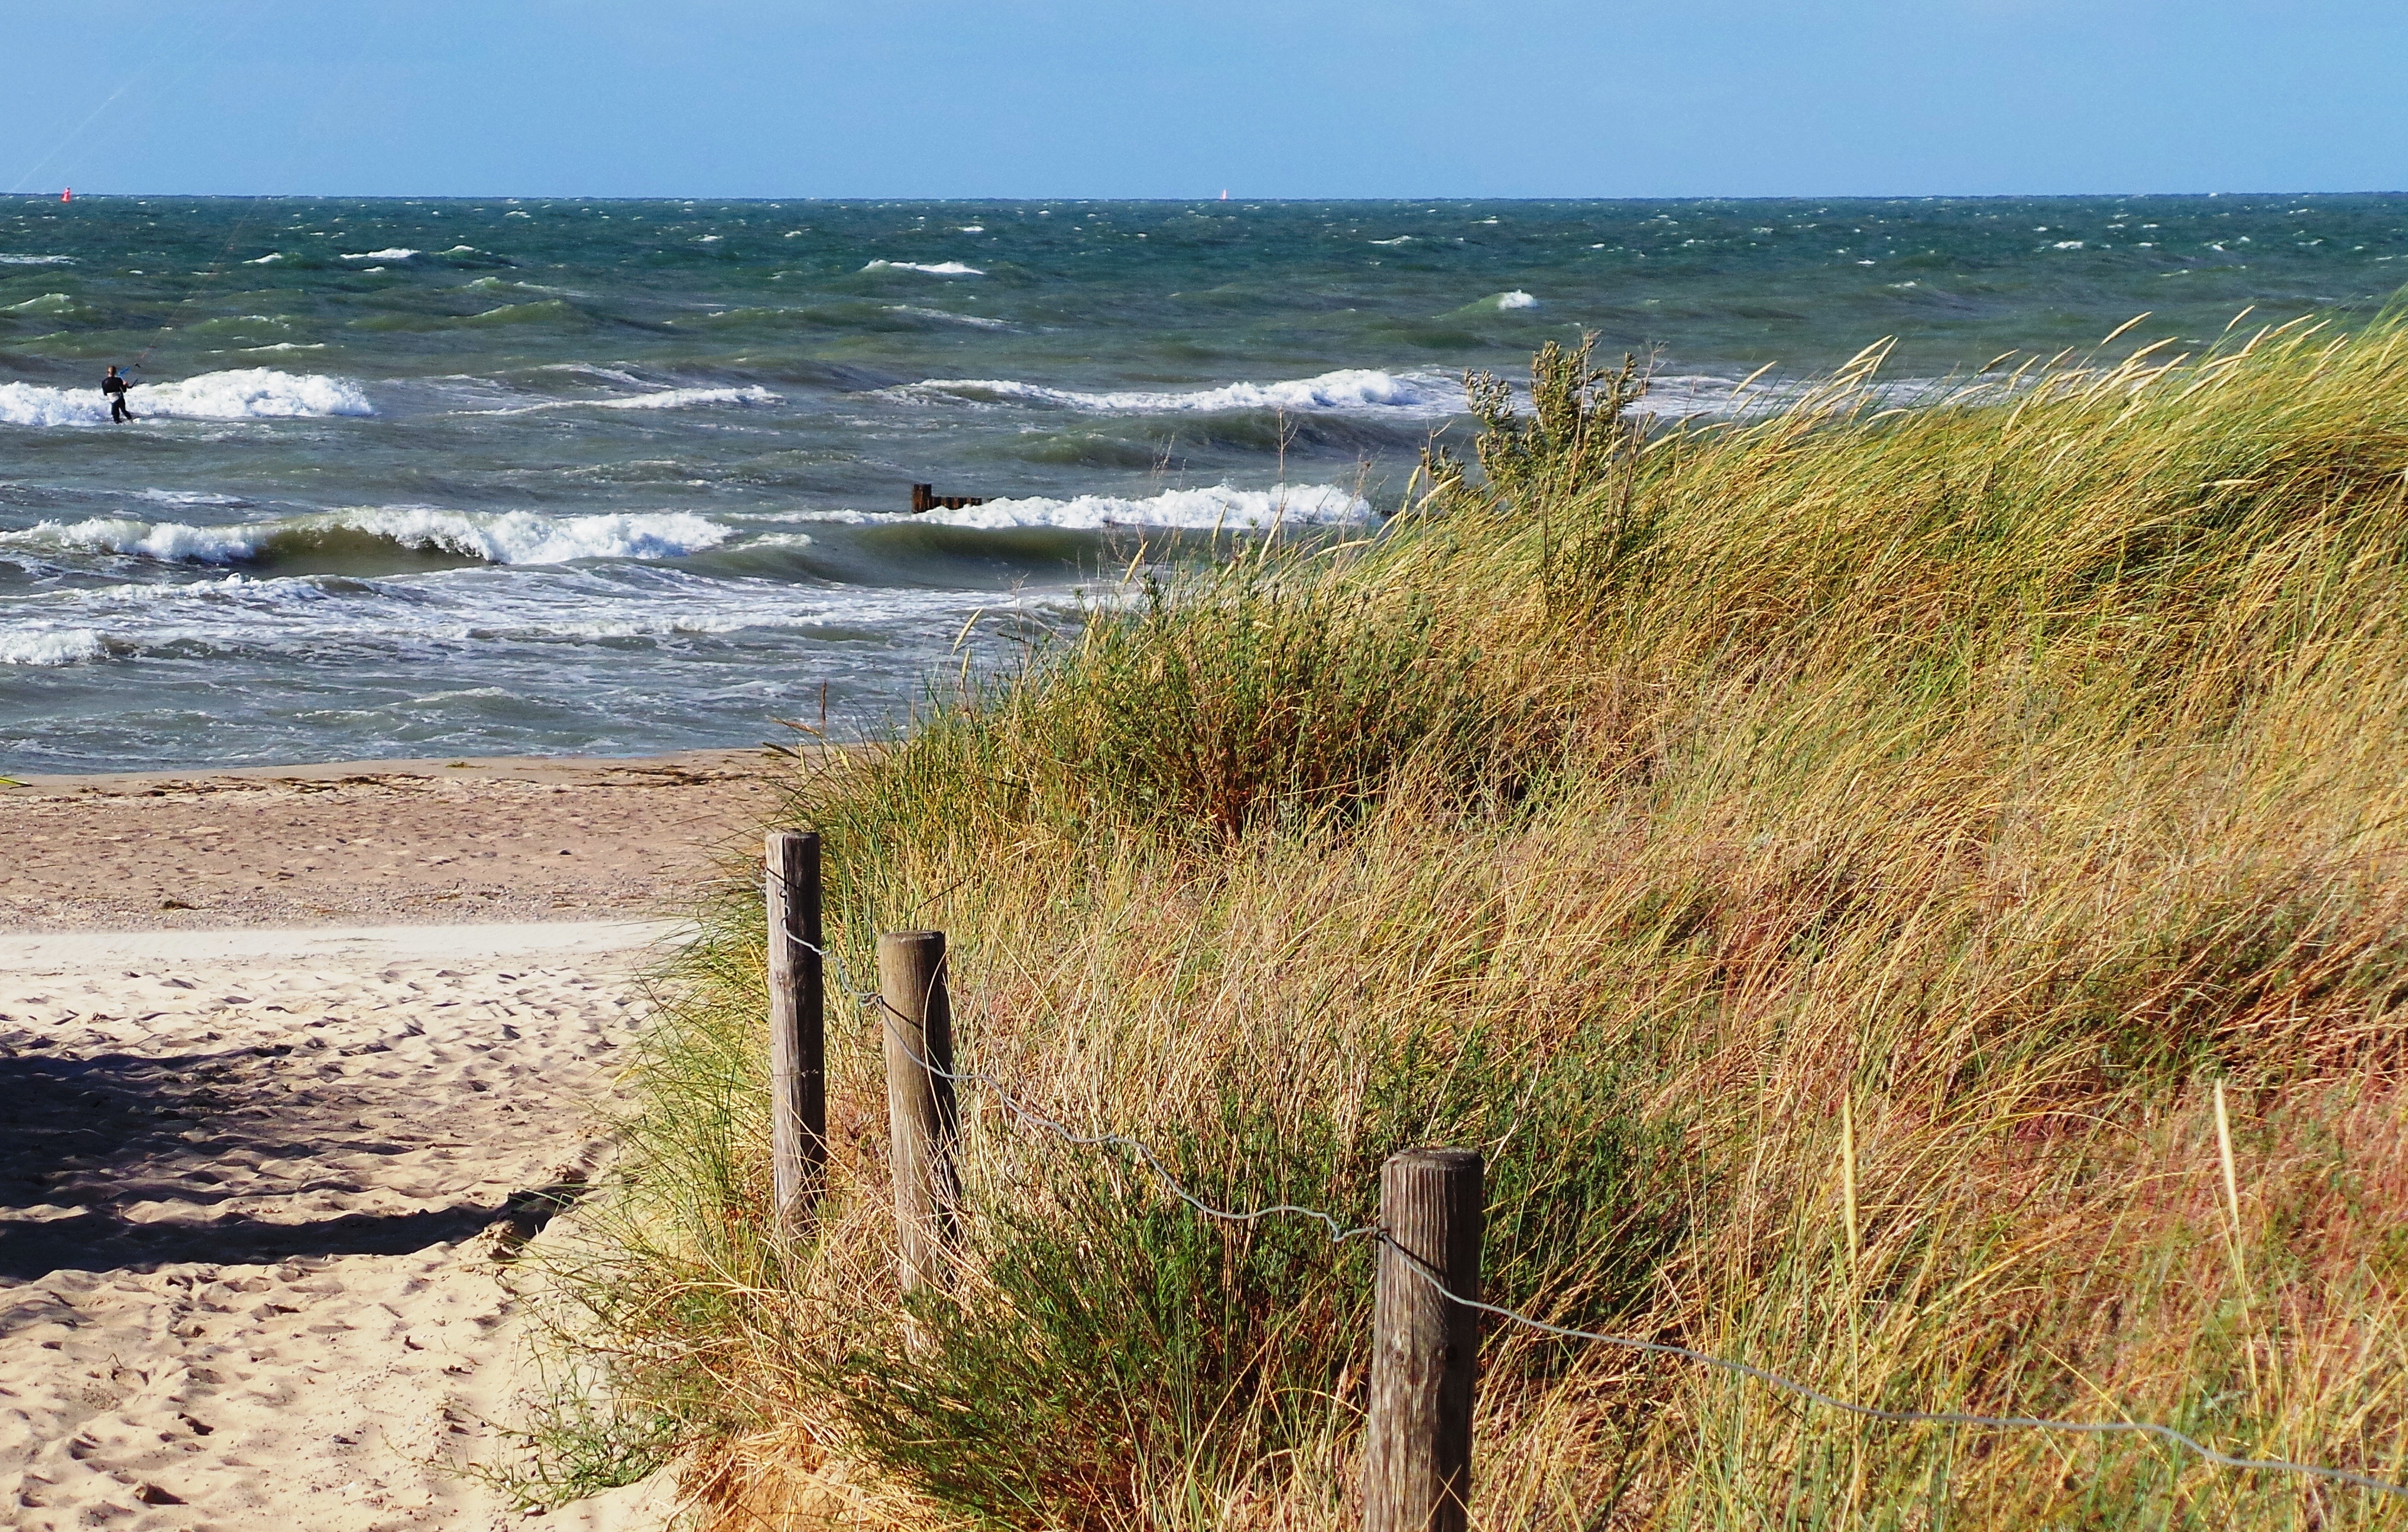
beach, sea, coast, grass, sand, rock, ocean, marsh, shore, wave, wind, summer, cliff, bay, terrain, body of water, stand, wetland, habitat, cape, baltic sea, natural environment